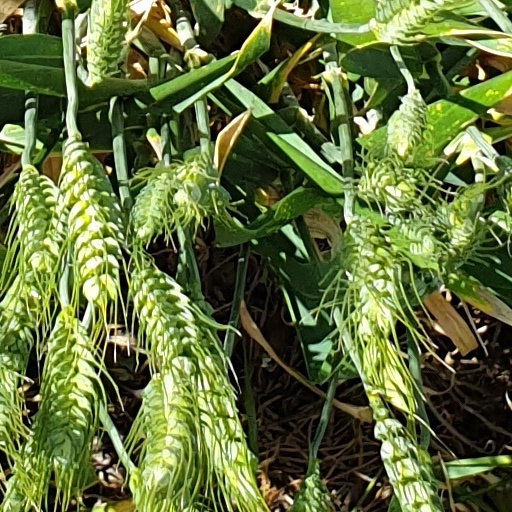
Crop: wheat